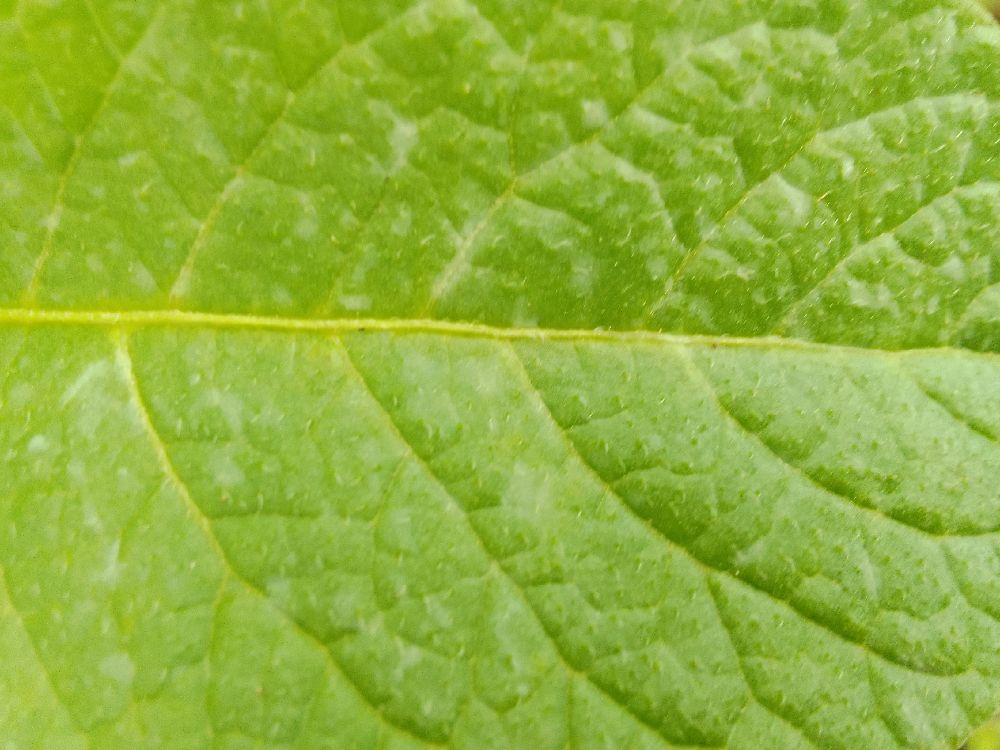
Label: Healthy